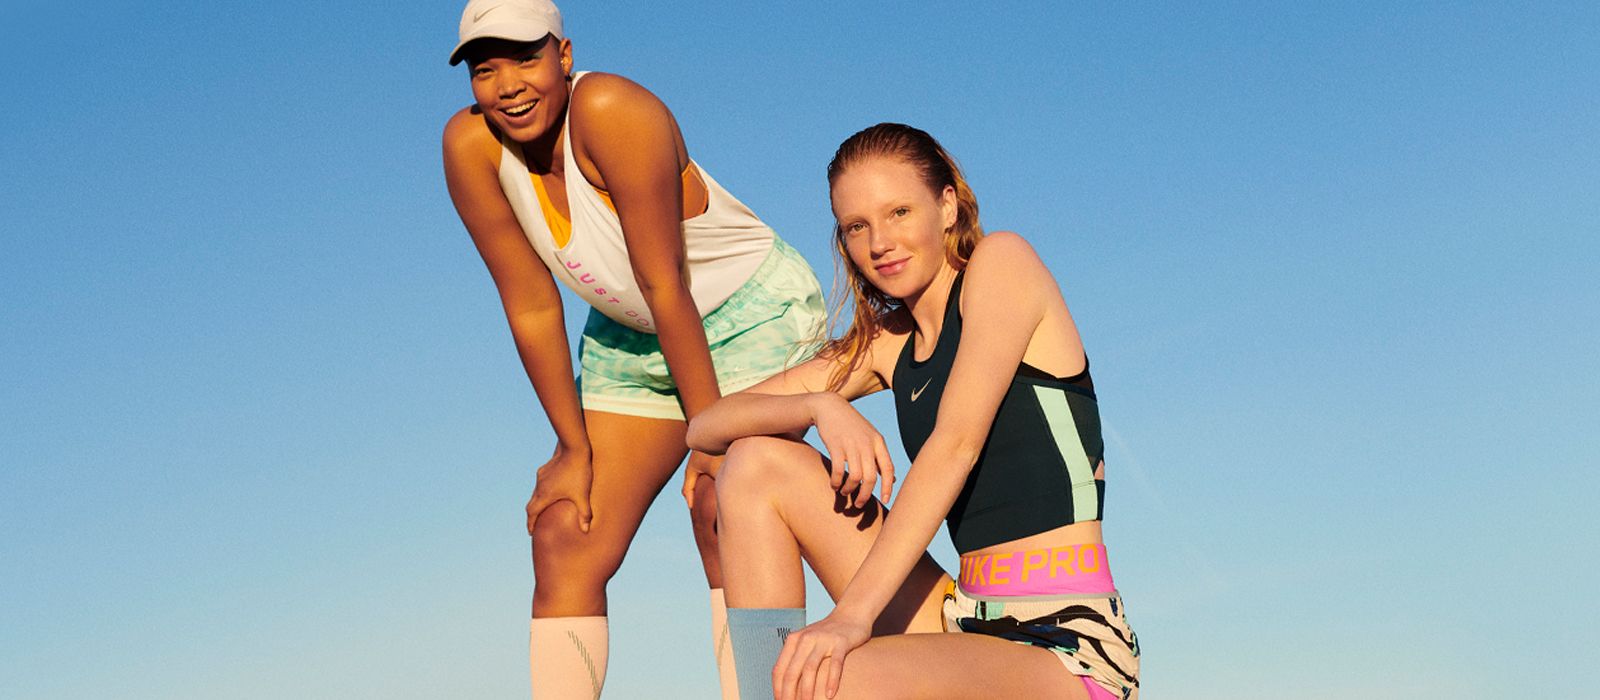
Gender: women